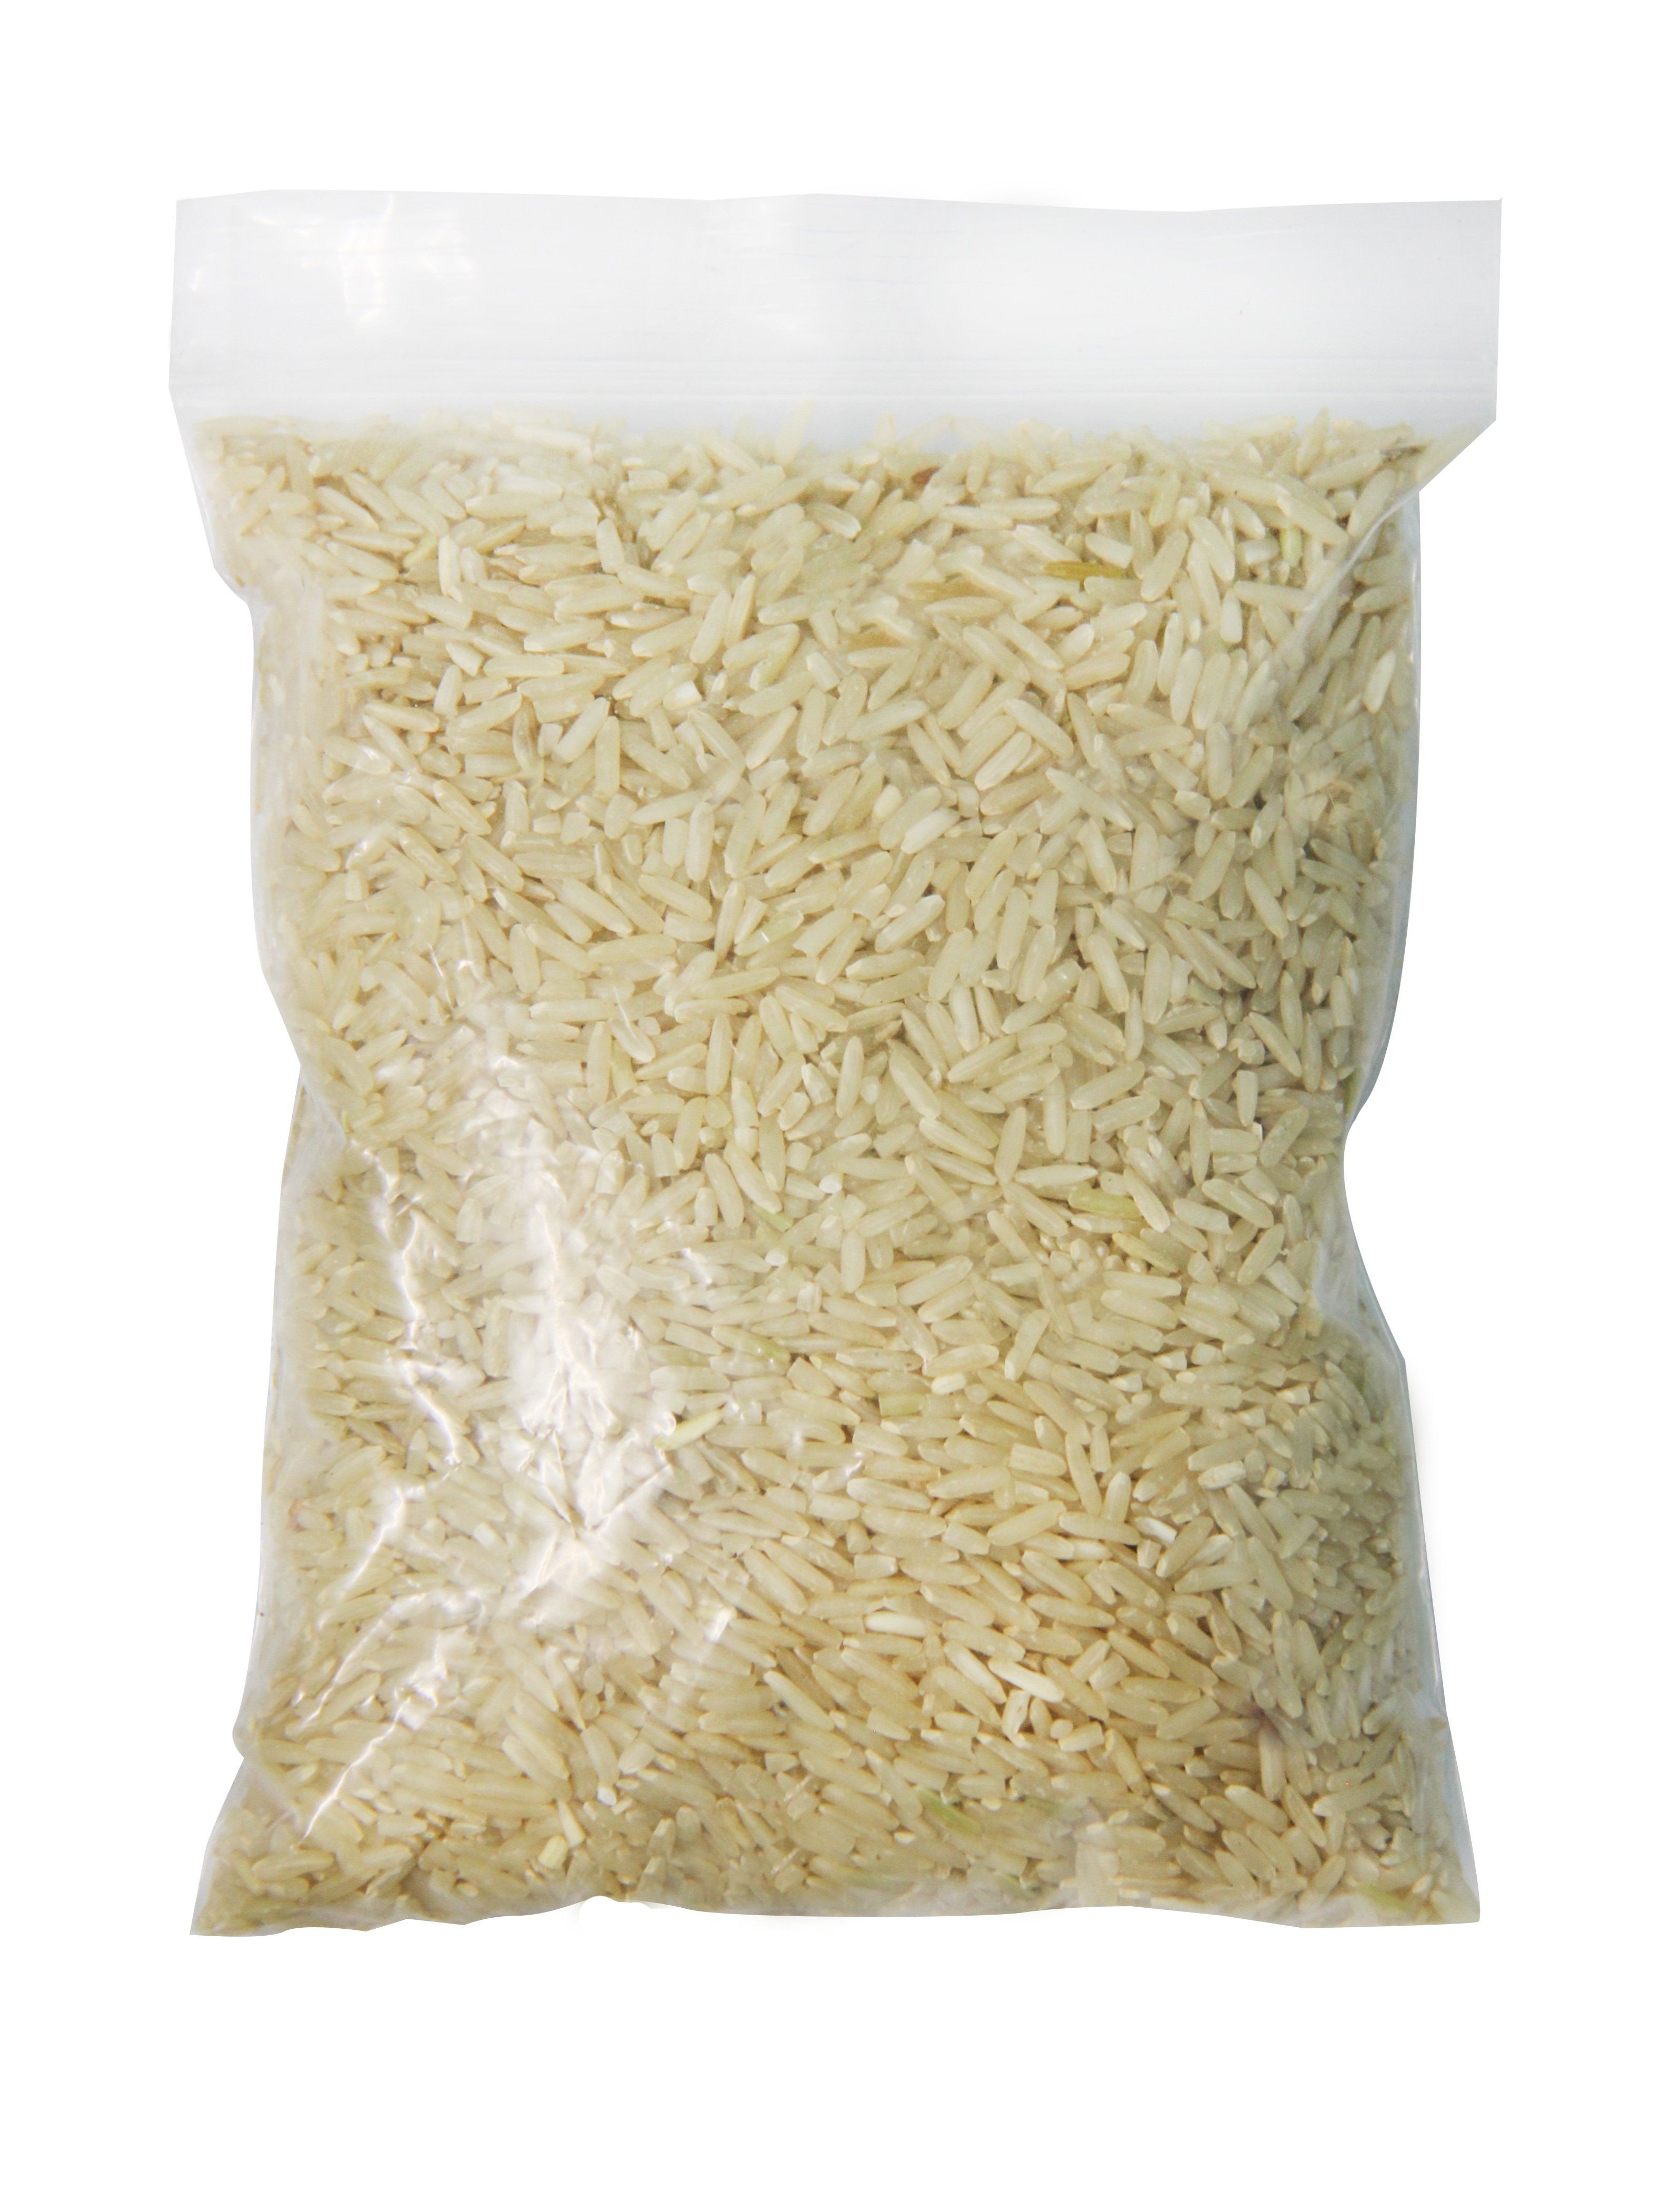
plastic, food, agriculture, rice, packaging, jasmine rice, the bag, grass family, whole grain